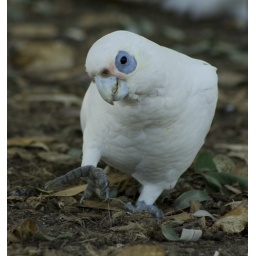
This is one of the wild birds that live around the lake at the University of Queensland.